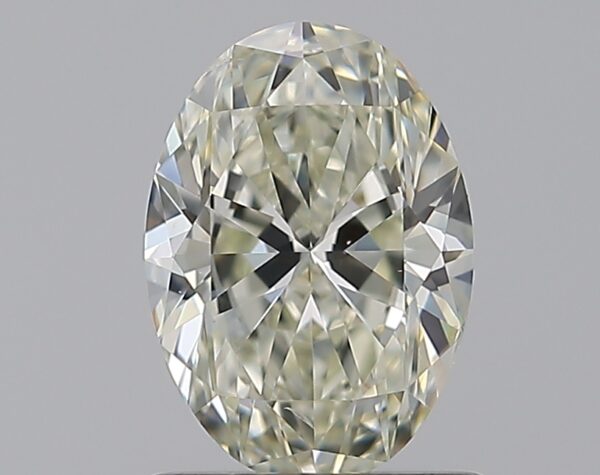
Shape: oval
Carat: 0.9
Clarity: SI1
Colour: J
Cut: EX
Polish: EX
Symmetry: VG
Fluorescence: VS
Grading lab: GIA
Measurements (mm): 7.5 x 5.32 x 3.33